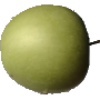
Label: Apple Granny Smith 1